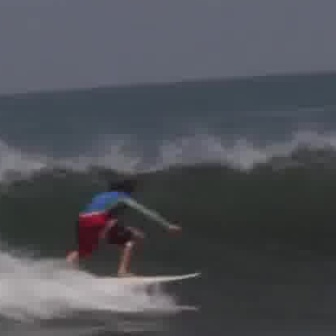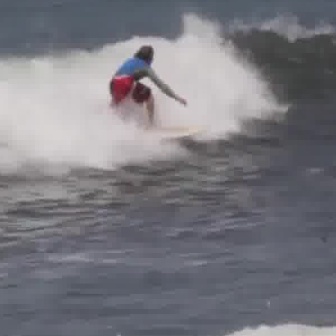
  Please identify the target specified by the bounding box [68,170,176,278] in the first image and locate it in the second image. Return the coordinates in [x_min,y_min,x_max,y_max] format.
Answer: [105,44,187,125]